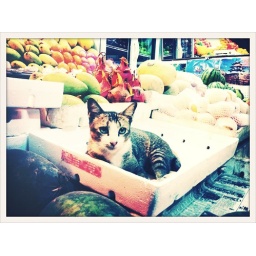
kitty in the fruit stand